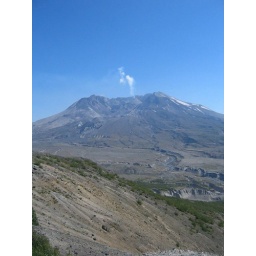
The only clouds in the sky today were created by this mountain.